Great Zimbabwe

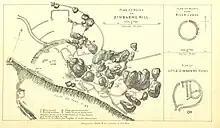
Plan of the complex

The Great Zimbabwe area was previously settled by the San dating back 100,000 years, and, starting around 150 BC, by Bantu-speaking peoples who formed agricultural chiefdoms starting in the 4th century AD. Between the 4th and the 7th centuries, communities of the Gokomere or Ziwa cultures farmed the valley, and mined and worked iron, but built no stone structures. These are the earliest Iron Age settlements in the area identified from archaeological diggings, and the later Gumanye people are considered the ancestors of the Karanga (south-central Shona), who would construct Great Zimbabwe.